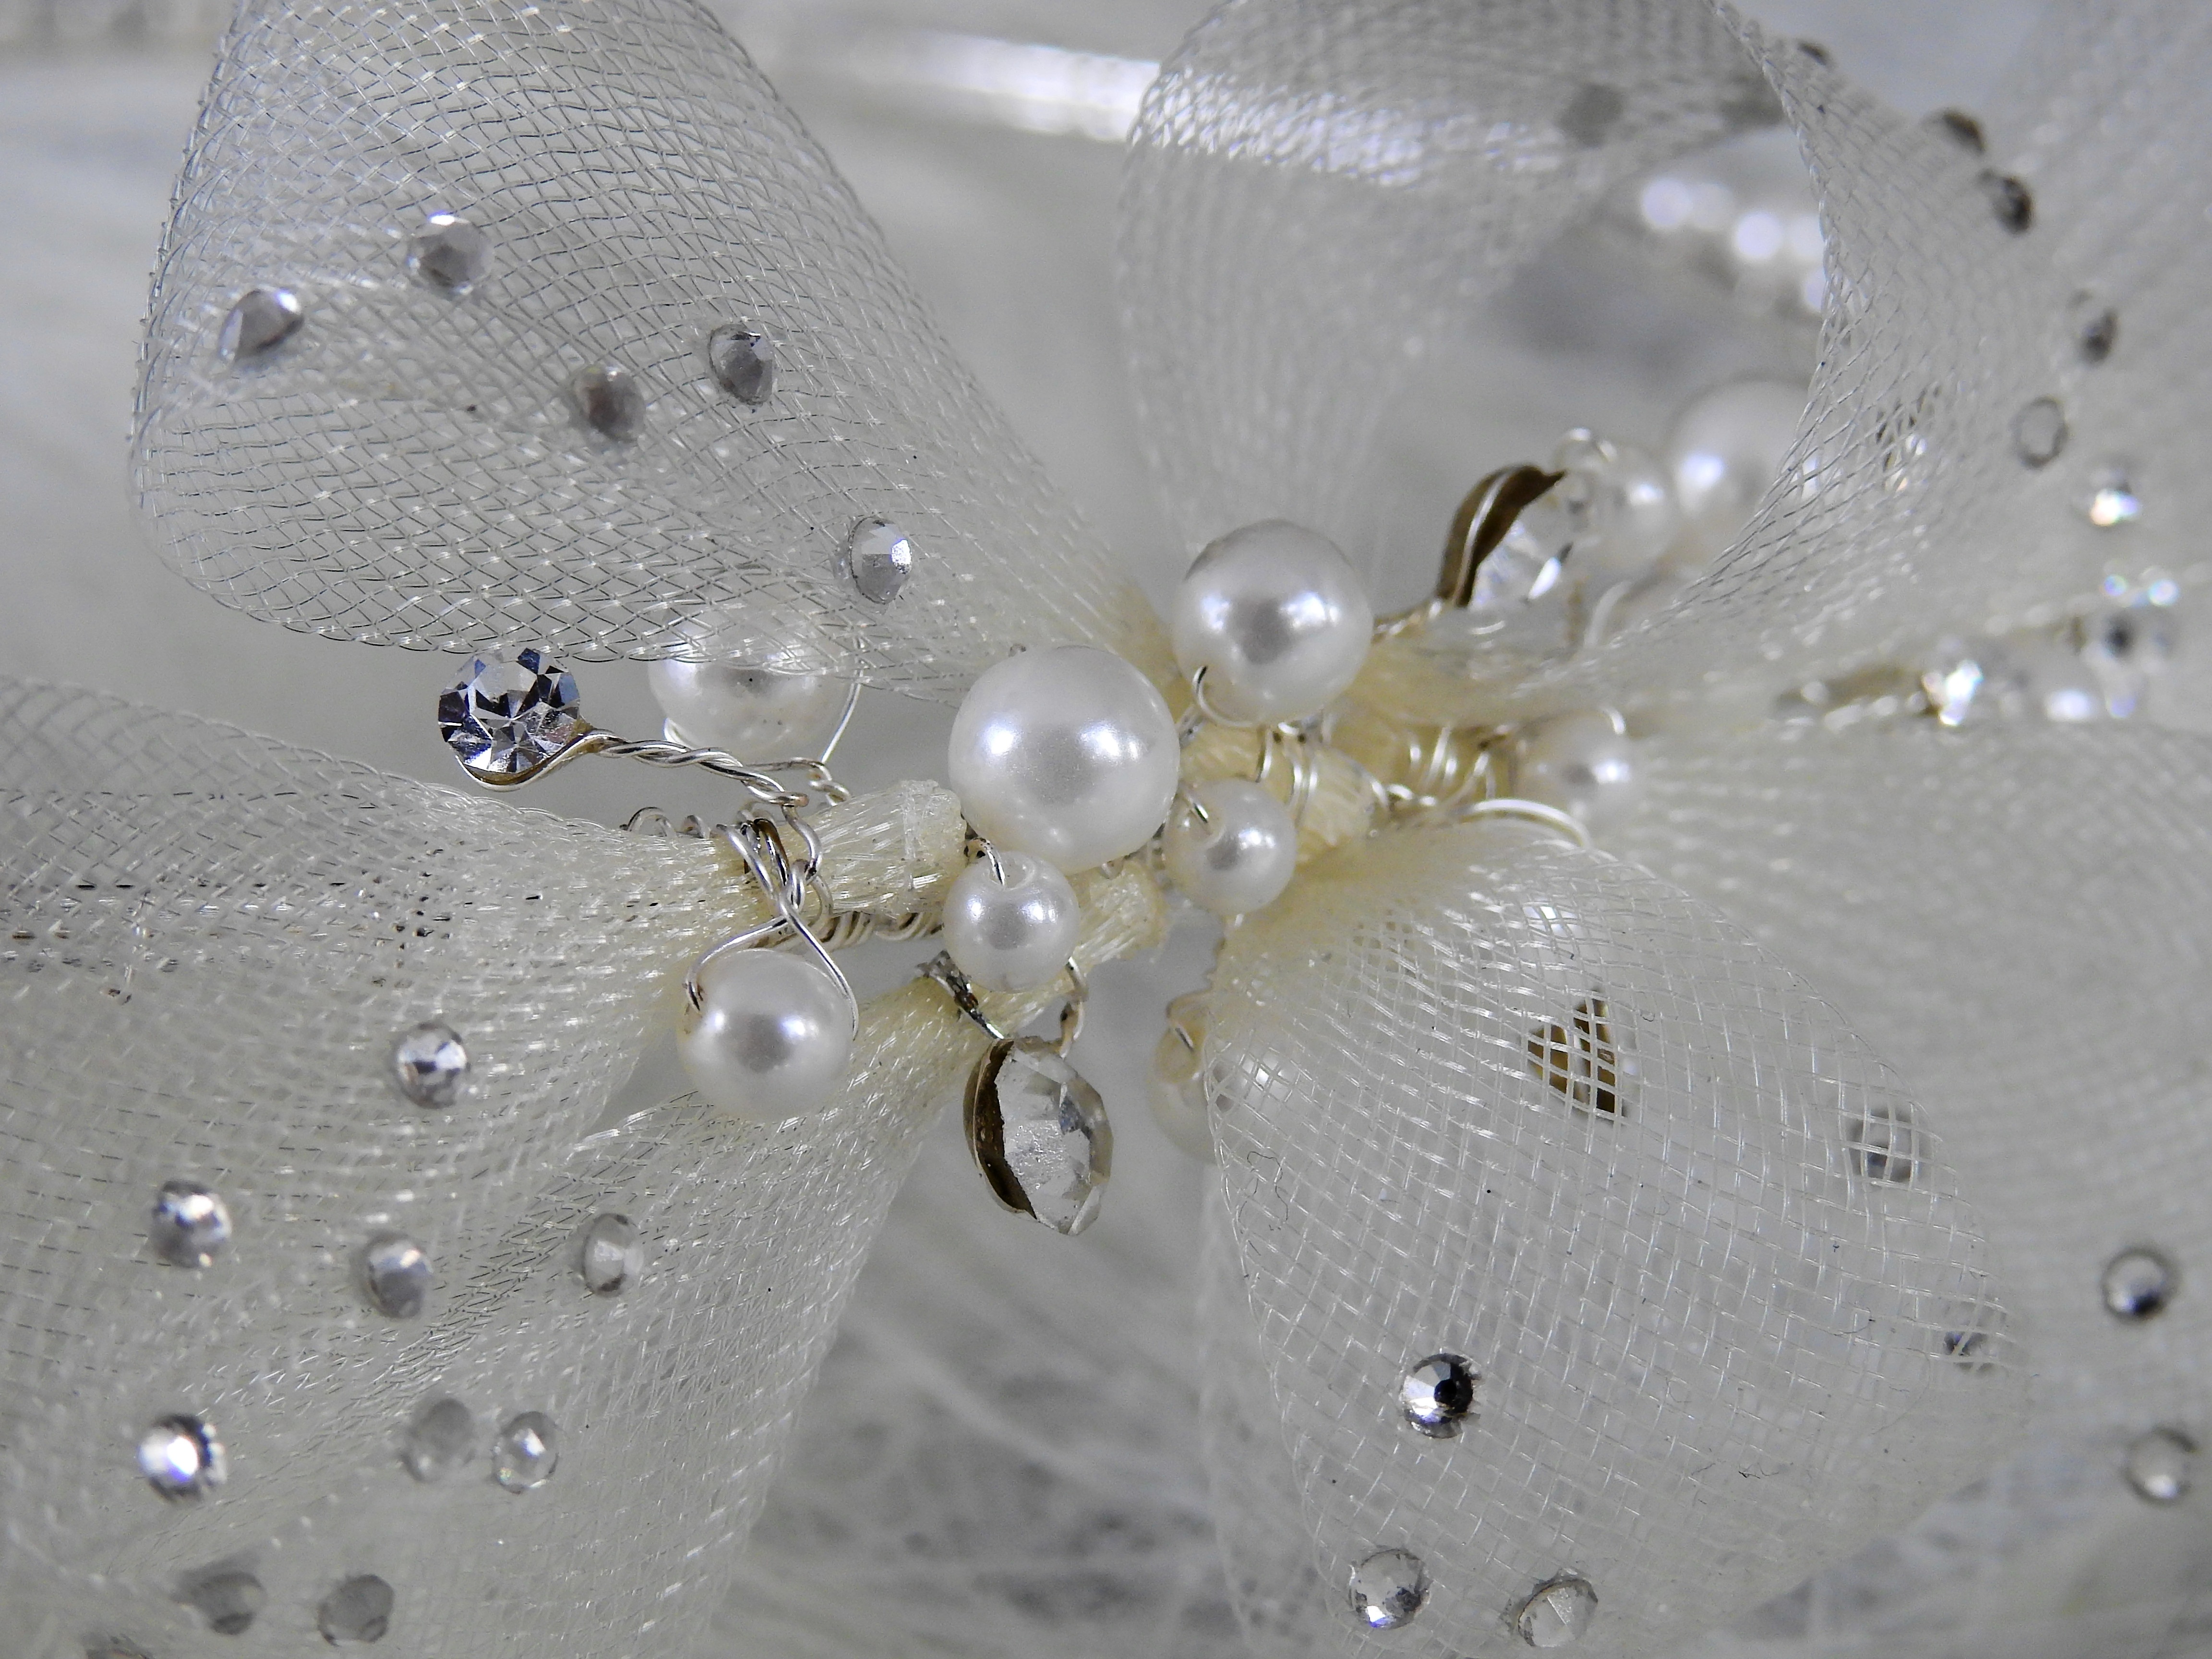
blossom, white, flower, bloom, decoration, lace, wedding, material, map, ornament, deco, jewellery, background, decorative, postcard, pearl, beads, marry, invitation, headpiece, bridal accessory, hair accessory, invitation card